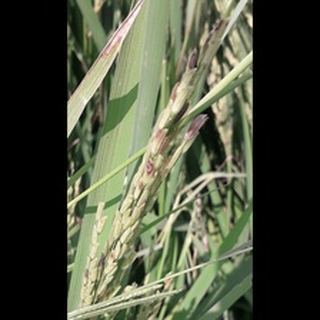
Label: diseased_rice